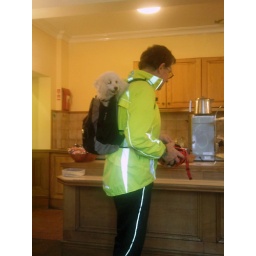
Yes - that's a dog in his rucksack. Not on our ride but spotted at Nonsuch...